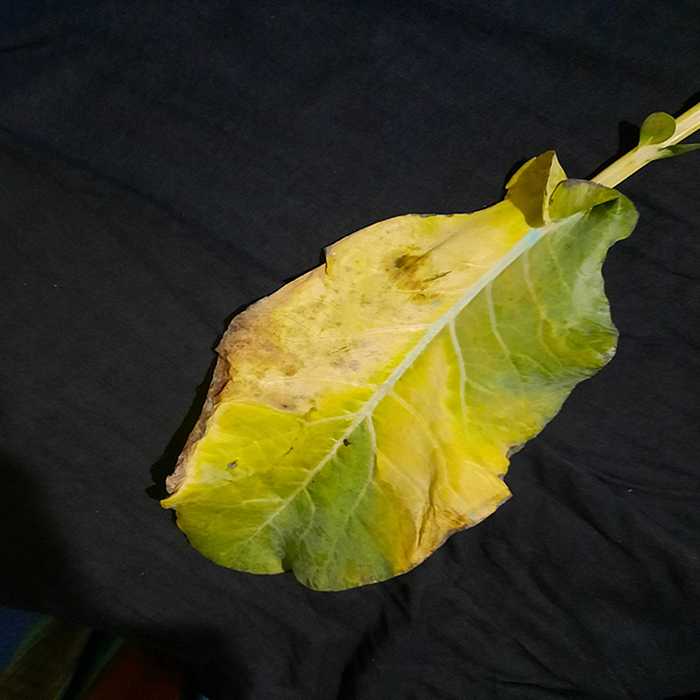
Plant: Cauliflower
Label: Black Rot